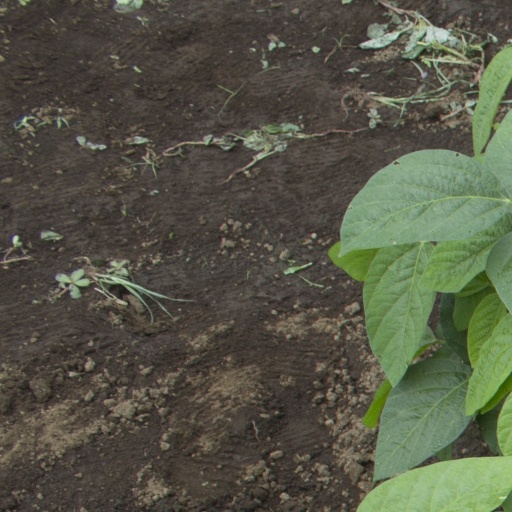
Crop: soybean